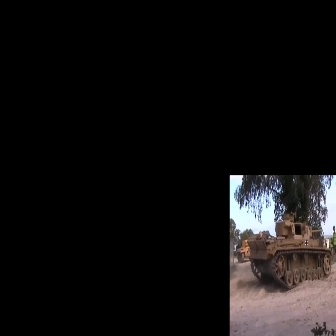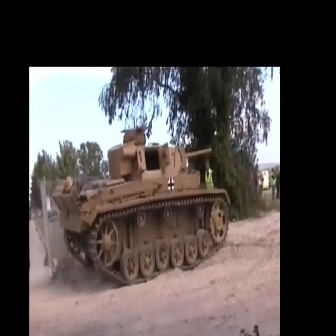
  Please identify the target specified by the bounding box [246,205,331,290] in the first image and locate it in the second image. Return the coordinates in [x_min,y_min,x_max,y_max] format.
Answer: [51,109,229,287]